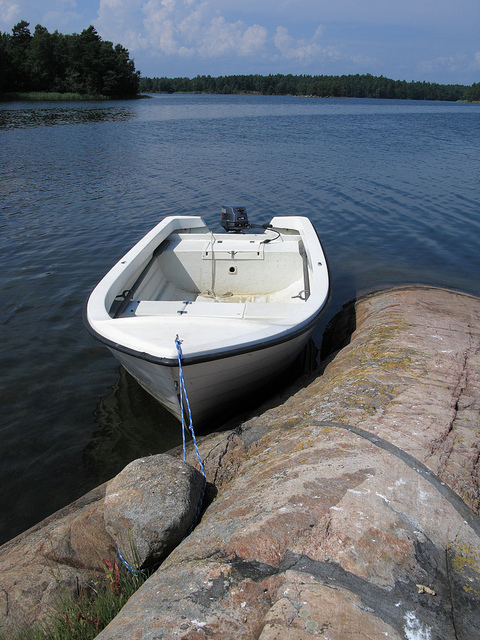
A white boat docked to a very large rock.

A boat that is floating in the water tied to a rock.

A boat is tied to a rock while in the water.

a small boat is tied up to a rock